Follow the Fleet

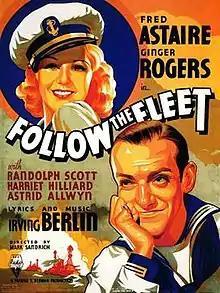
original theatrical poster

Follow the Fleet is a 1936 American musical comedy film with a nautical theme starring Fred Astaire and Ginger Rogers in their fifth collaboration as dance partners. It also features Randolph Scott, Harriet Hilliard, and Astrid Allwyn, with music and lyrics by Irving Berlin. Lucille Ball and Betty Grable also appear, in supporting roles. The film was directed by Mark Sandrich with script by Allan Scott and Dwight Taylor based on the 1922 play "Shore Leave" by Hubert Osborne.